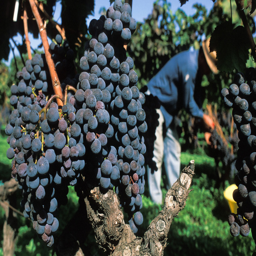
the grapes are tended with care and sunlight .